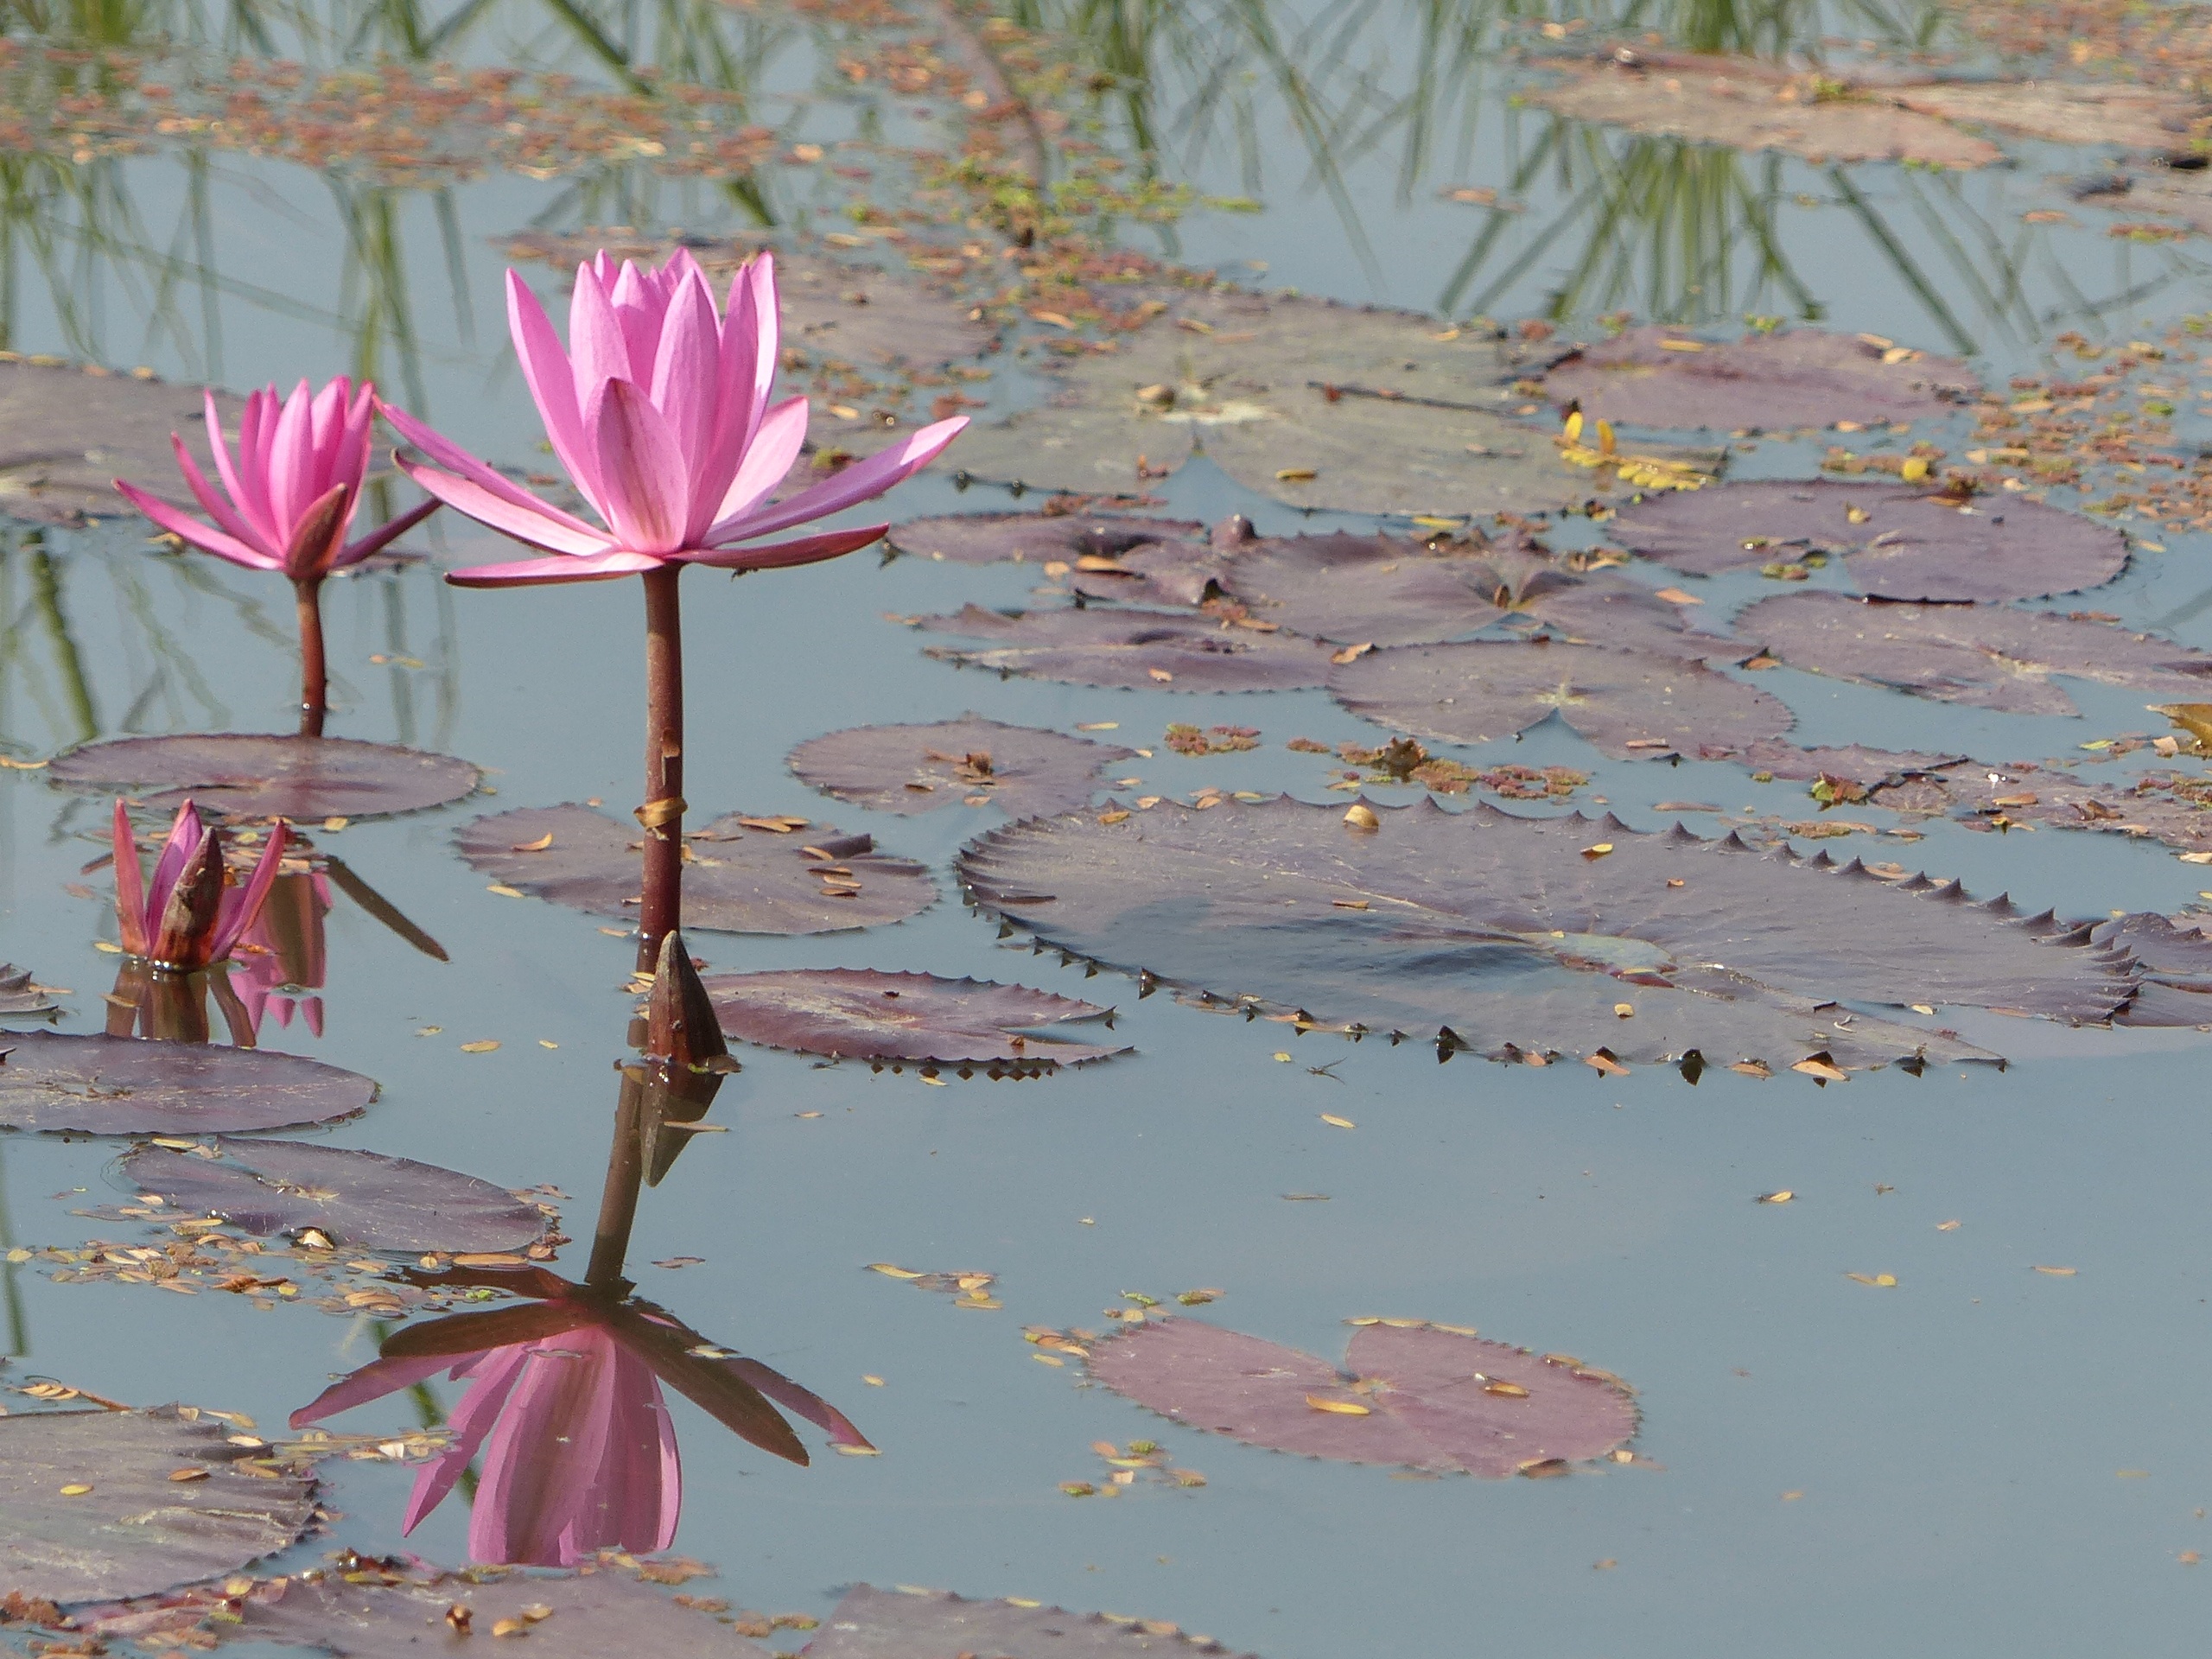
water, nature, blossom, plant, leaf, flower, petal, bloom, summer, reflection, romantic, botany, aquatic, garden, pink, flora, lotus, lily